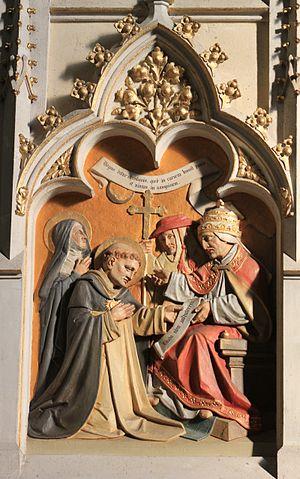
Un sanctuaire à répit est un type de lieu saint rencontré en pays de tradition catholique. Selon la croyance populaire en certaines provinces, le « répit » est, chez un enfant mort-né, un retour temporaire à la vie le temps de lui conférer le baptême avant la mort définitive. Ayant été baptisé, l’enfant pourra de ce fait entrer en paradis au lieu d’errer éternellement dans les limbes où il serait privé de la vision de Dieu. Le répit n’est possible qu’en certains sanctuaires, le plus souvent consacrés à la Vierge dont l’intercession est nécessaire pour obtenir un miracle.